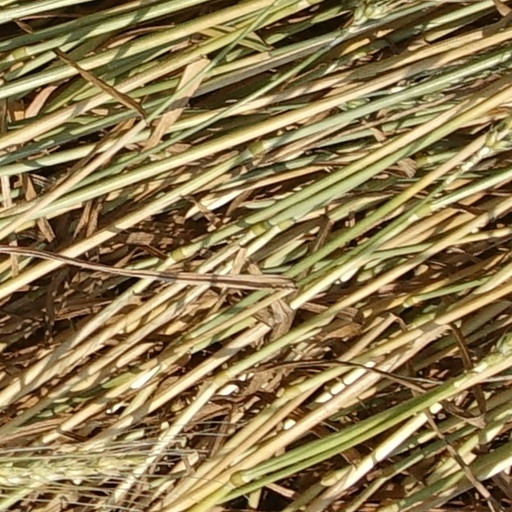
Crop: wheat